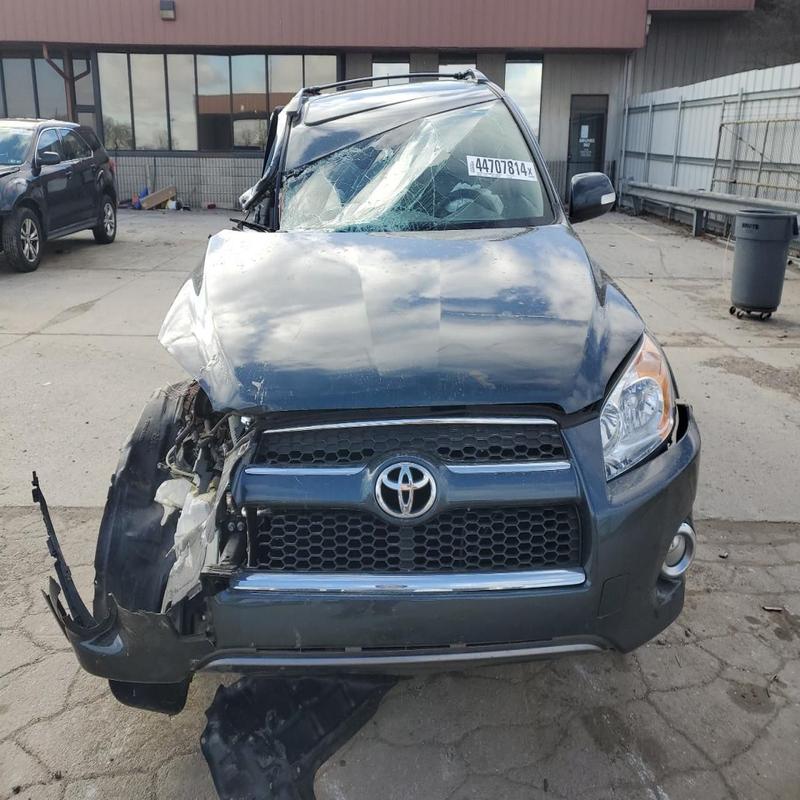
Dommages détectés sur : pare-choc avant, feu avant droit, capot, pare-brise avant, aile avant droite, porte avant droite, porte arrière droite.
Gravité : majeur